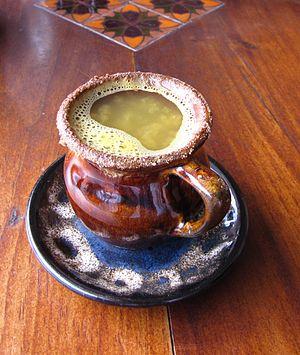
La cuisine de Colombie est le résultat de la fusion des ingrédients, des pratiques et des traditions culinaires des cultures amérindiennes locales, européennes, africaines et métisses. La diversité de la faune et de la flore en Colombie est à l'origine d'une cuisine variée, essentiellement créole. Les ingrédients et les méthodes de préparation des plats colombiens varient en fonction des régions. Parmi les ingrédients les plus courants, on trouve des céréales comme le riz et le maïs, des tubercules comme la pomme de terre ou le manioc, des légumineuses variées, des viandes comme le bœuf, le poulet, le porc, la chèvre, une variété particulière de cochon d'Inde appelée cuy ainsi que d'autres animaux sauvages et des fruits de mer. La variété de fruits tropicaux est aussi importante avec notamment de la mangue, de la banane, de la papaye, de la goyave, de la narangille et du fruit de la passion.
Le canelazo est une boisson alcoolisée chaude qui est consommée dans les régions montagneuses d'Équateur, de Colombie et du nord de l'Argentine. Il est aussi bu dans les hautes terres du nord du Pérou, en particulier dans la région d'Ayabaca dans le département de Piura.